List of Helix band members

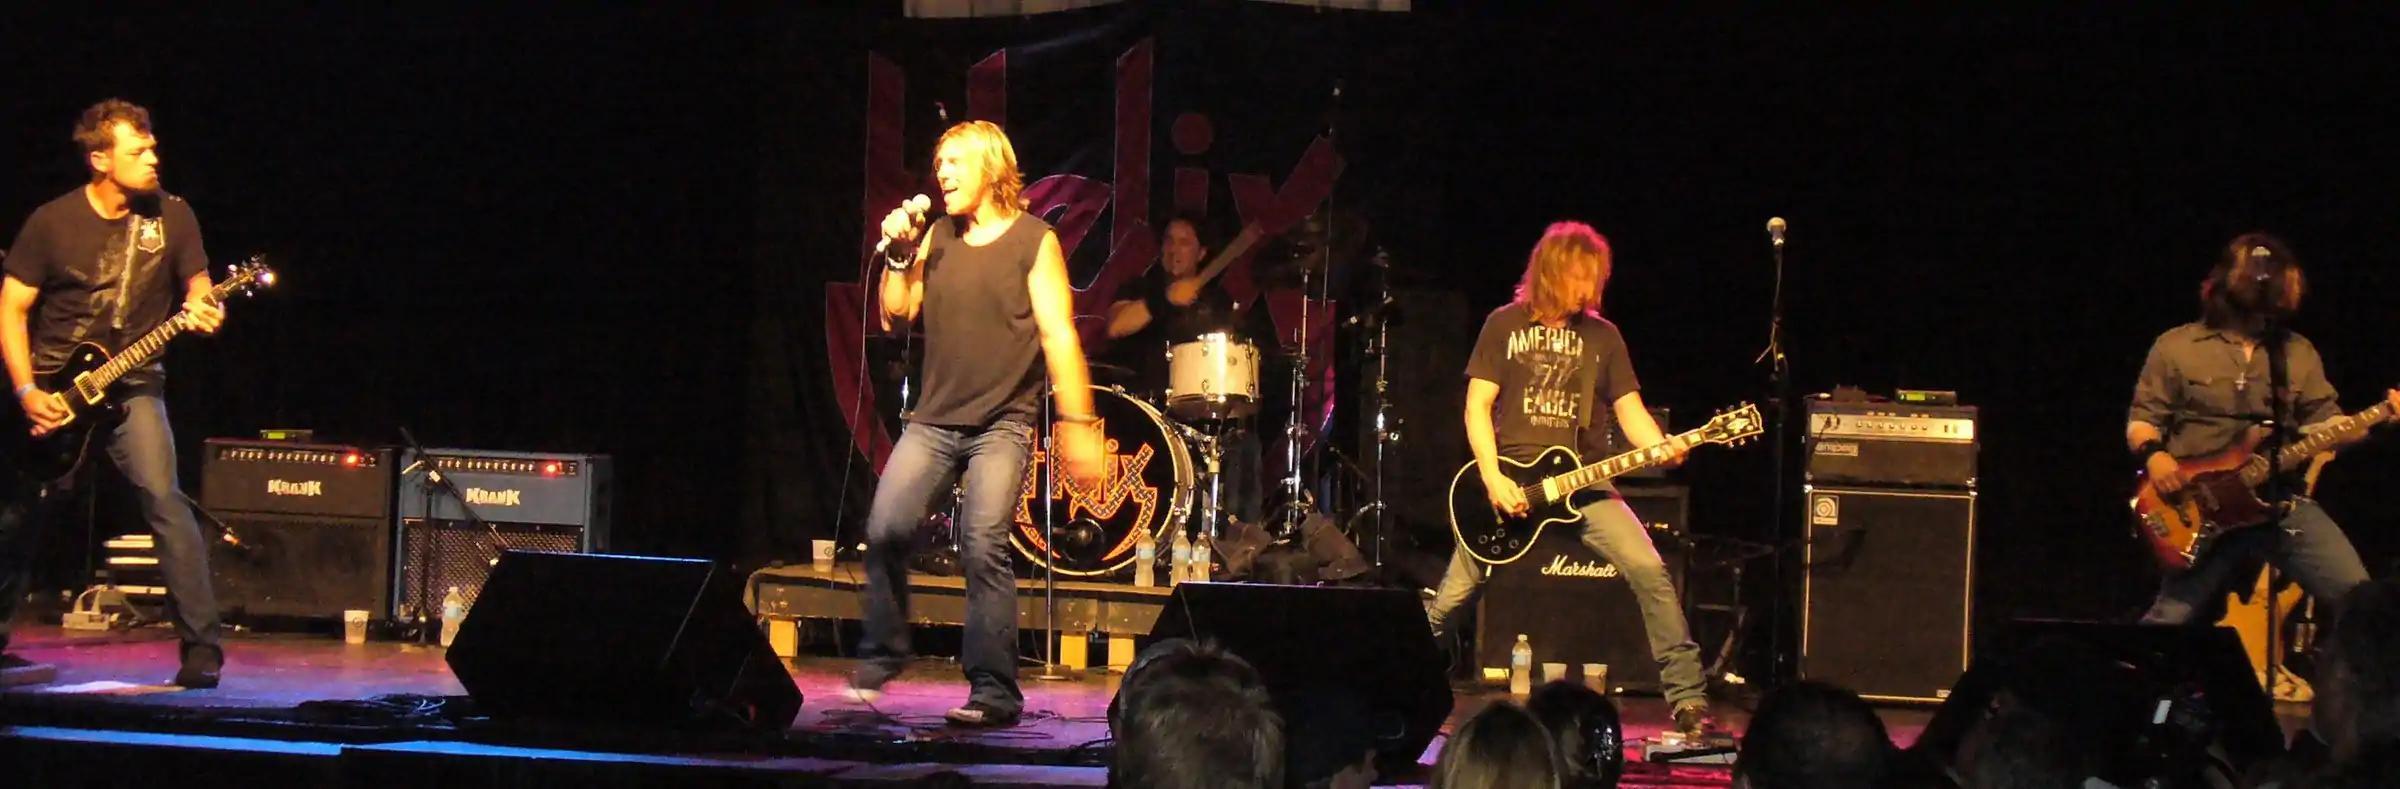
Helix performing live in 2008

Helix is a Canadian hard rock band from Kitchener, Ontario. Formed in 1974, the group originally featured lead vocalist Brian Vollmer, guitarists Ron Watson and Rick "Minstrel" Trembley, bassist Keith "Bert" Zurbrigg, and drummer Bruce Arnold. By the time they recorded their debut album "Breaking Loose" in 1979, Vollmer and Zurbrigg were joined by guitarists Brent Doerner and Paul Hackman, and drummer Brian Doerner. The band's current lineup includes Vollmer alongside bassist Daryl Gray (from 1984 to 2002, and since 2009), and guitarists Gary Borden (from 1996 to 1998, and since 2019) and Chris Julke (since 2014).